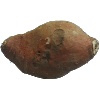
Label: Potato Sweet 1